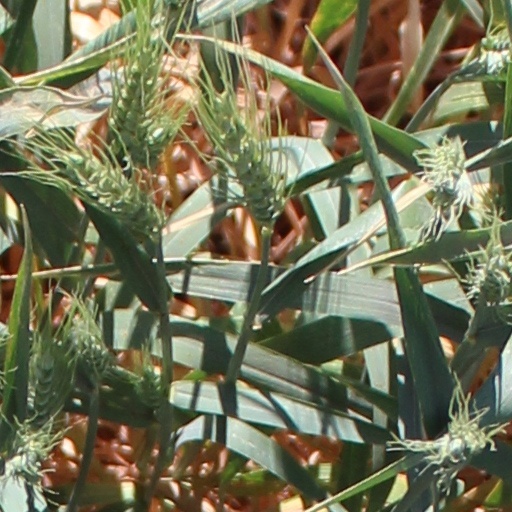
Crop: wheat